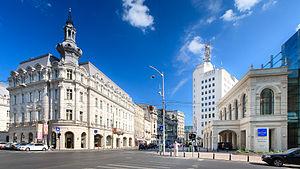
L'avenue de la Victoire est une avenue du centre de Bucarest, en Roumanie.
Cet article recense les sites concernés par l'observatoire mondial des monuments en 2016.
Bucarest est la capitale de la Roumanie.